René Grandjean (footballer)

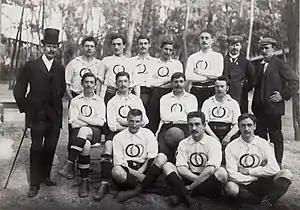
Grandjean (2nd row, second from the left) with the French team at the 1900 Olympics.

Together with Lucien Huteau, Georges Garnier, and Gaston Peltier, Grandjean was a member of the Club Français team that won the 1899–1900 USFSA Paris championship. On 29 April 1900, Peltier started in the 1900 Challenge International du Nord final in Tourcoing, which ended in a 2–3 loss to Le Havre AC. In the following week, on 6 May, he started in the 1900 USFSA Football Championship final against Le Havre AC, which ended in a 0–1 loss. Later that year, on 23 December, he started in the 1900 Coupe Manier final at Joinville, helping his side to a 1–0 win over "UA I arrondissement".